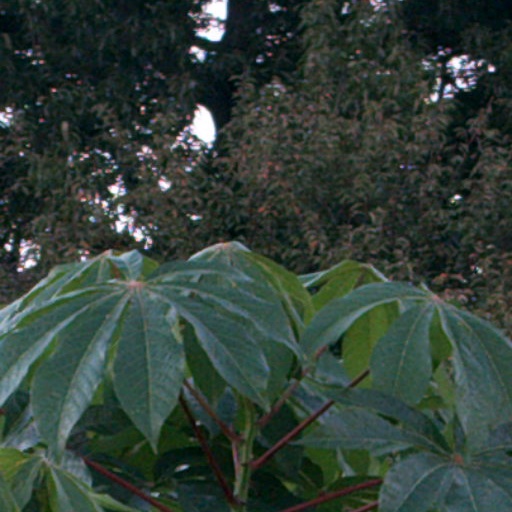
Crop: cassava